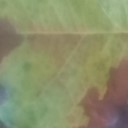
Label: Leaf_rust